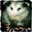
Label: possum